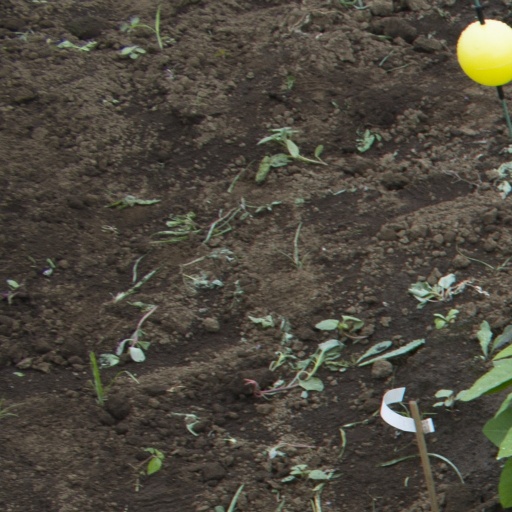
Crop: soybean